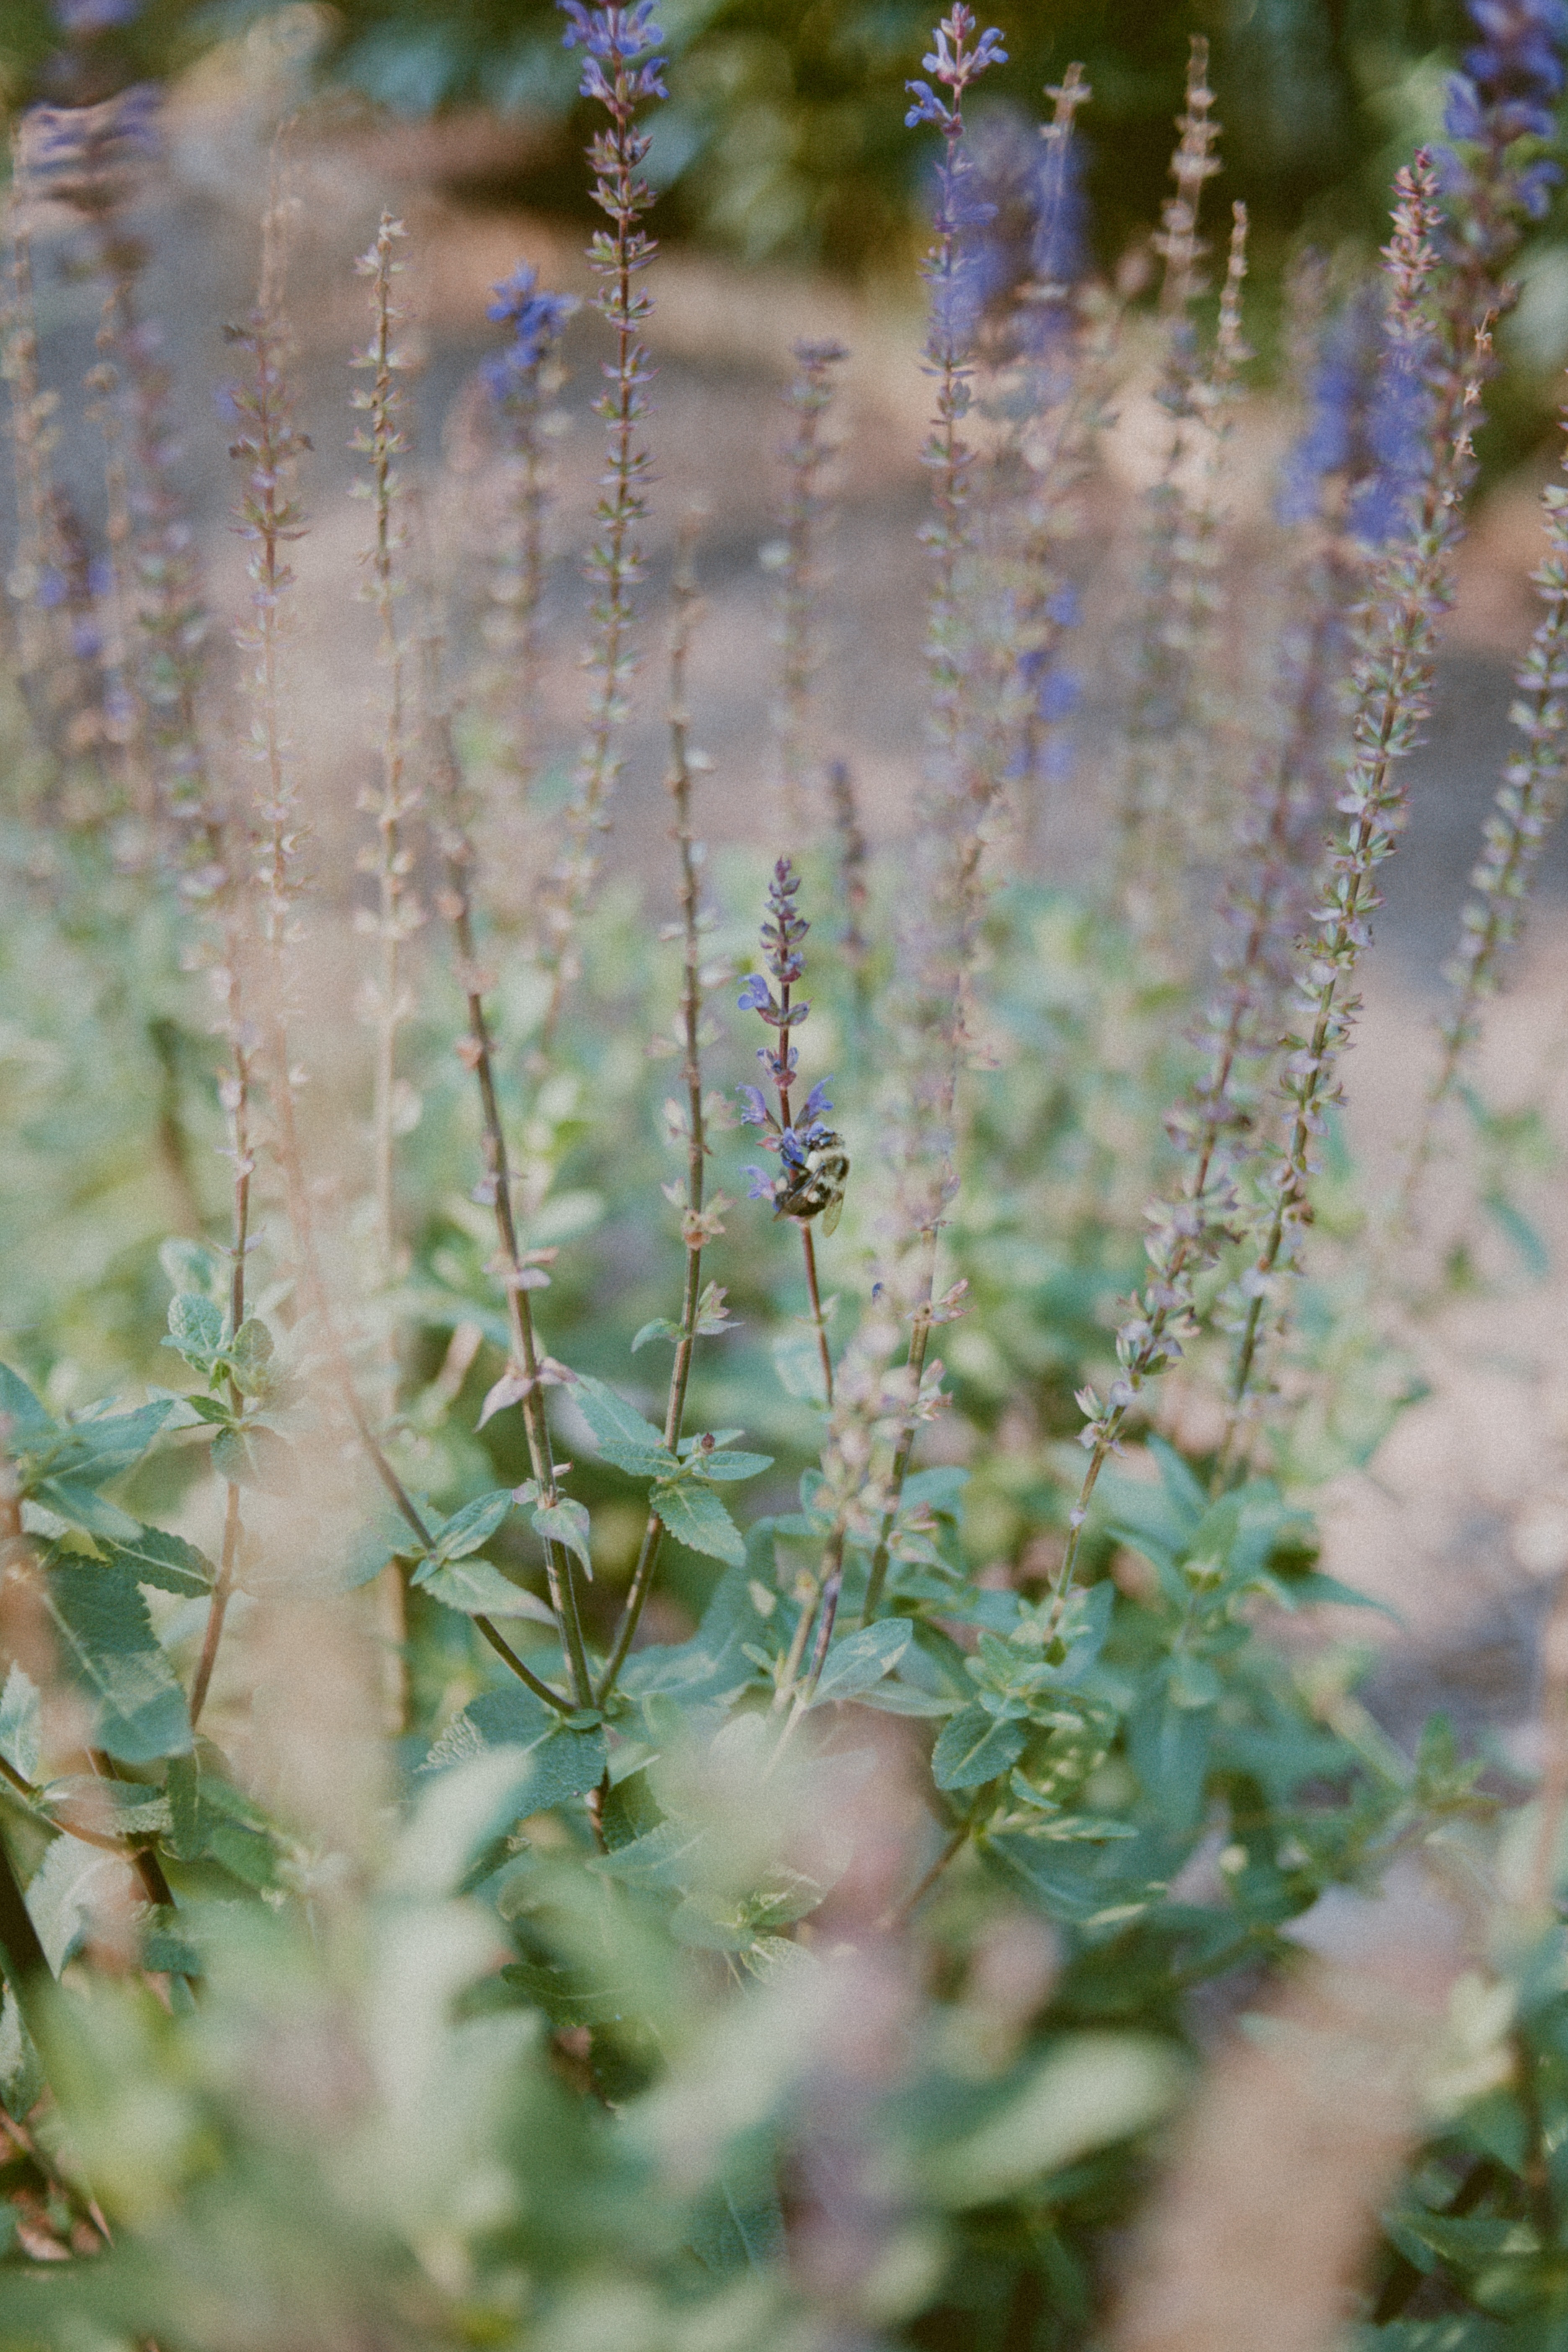
flower, plant, flowering plant, lavender, subshrub, herbaceous plant, nepeta, herb, wildflower, lavandula dentata, perennial plant